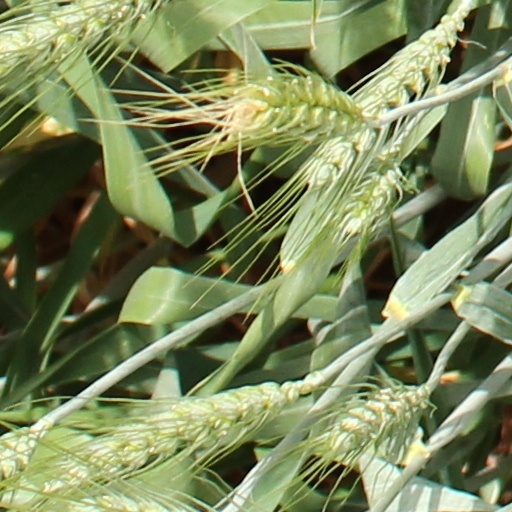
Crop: wheat